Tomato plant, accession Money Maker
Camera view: bottom (45 deg); turntable rotation: 300 degrees
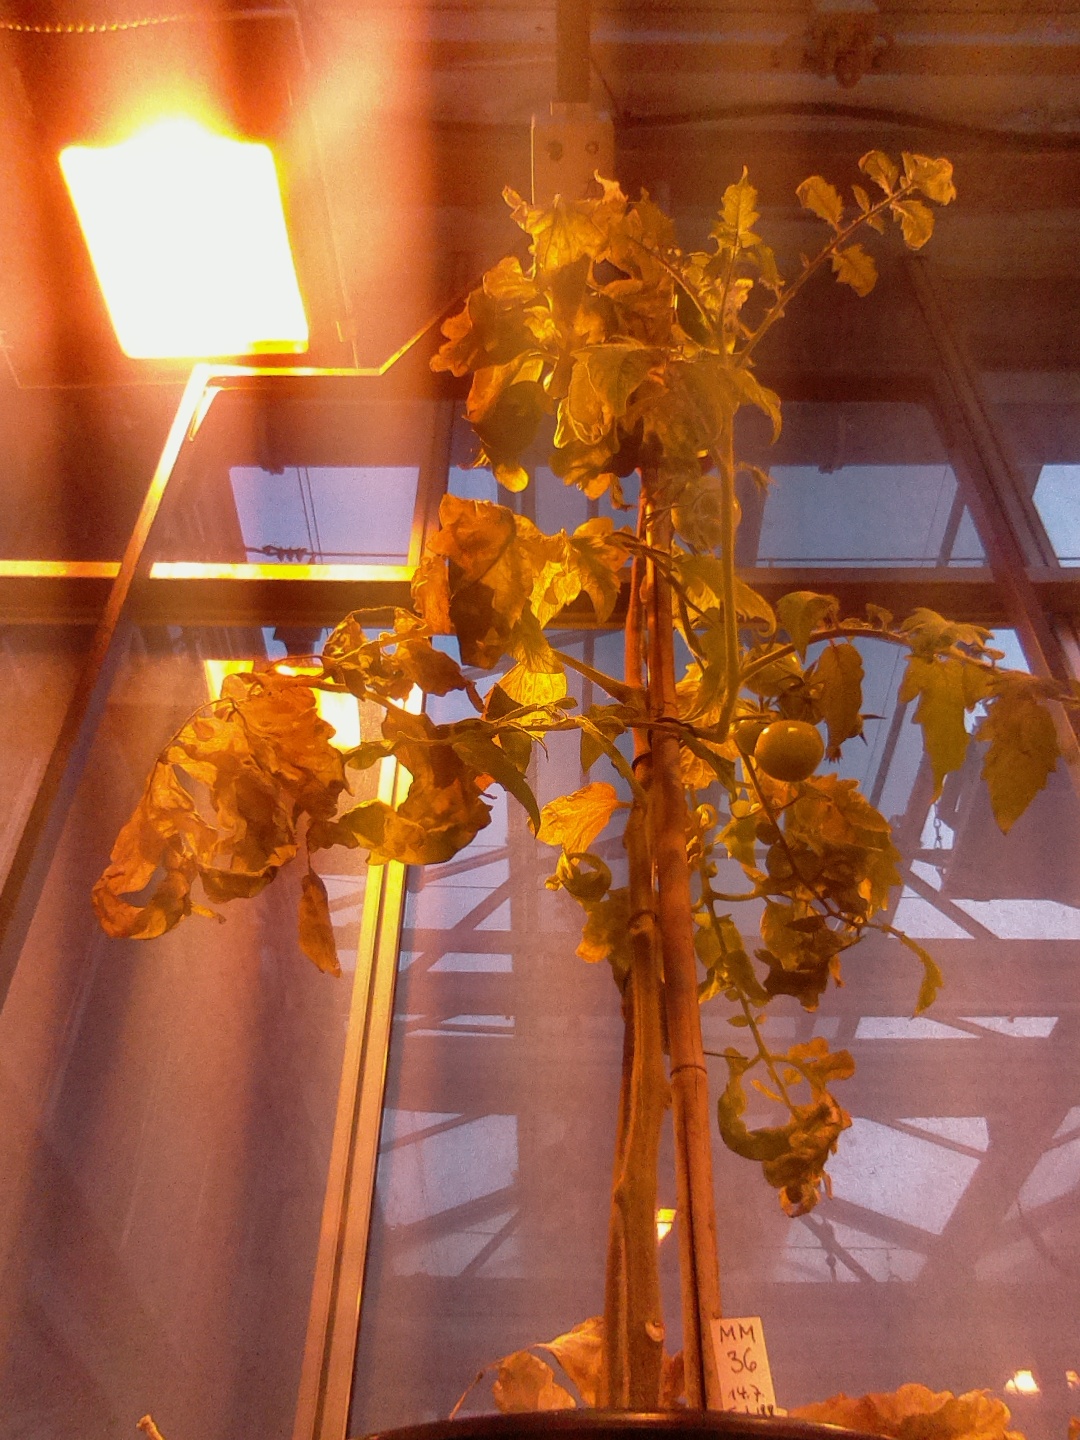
BBCH growth stage 82: 20%-30% of fruits show typical fully ripe color